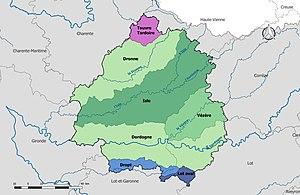
Principaux bassins versants du département de la Dordogne (France).
La liste des cours d'eau de la Dordogne présente les principaux cours d'eau, notamment tous ceux de longueur supérieure à 10 km, traversant pour tout ou partie le territoire du département français de la Dordogne, dans la région Nouvelle-Aquitaine.
Le réseau hydrographique de la Dordogne est l'ensemble des éléments naturels ou artificiels, drainant le territoire du département de la Dordogne. Il regroupe ainsi des cours d'eau ou canaux situés entièrement ou partiellement dans la Dordogne.